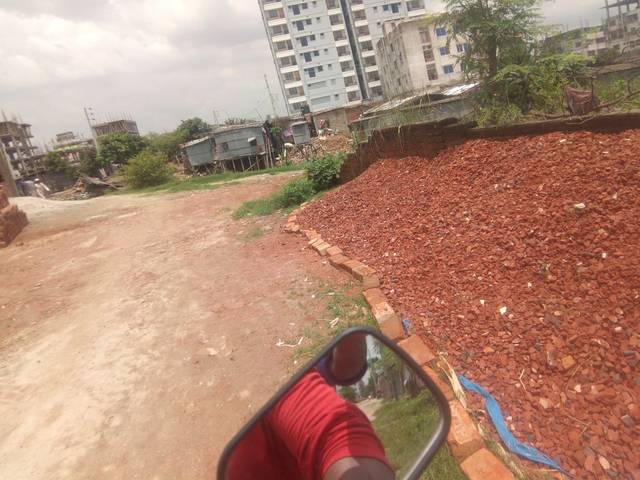
Region: Bangladesh
Coordinates: 23.752, 90.352